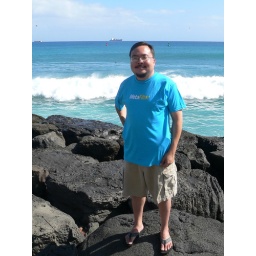
Showing off my MetaFilter T-shirt. I think a green AskMeFi shirt would be even cooler. Photo by Katie Ozawa.